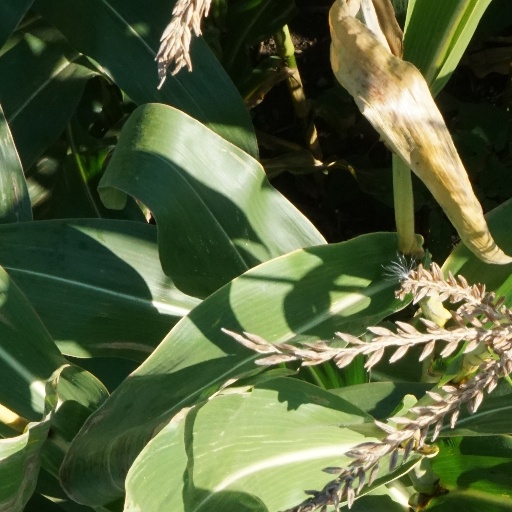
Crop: maize; corn